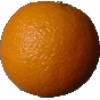
Label: Orange 1